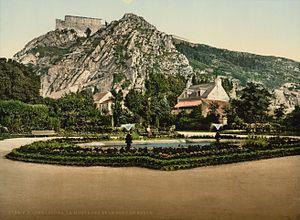
montagne et fort du Roule, Cherbourg, France
Le fort du Roule est un ensemble de fortifications françaises et allemandes construit au XIXᵉ siècle et XXᵉ siècle sur la montagne du Roule, à Cherbourg.